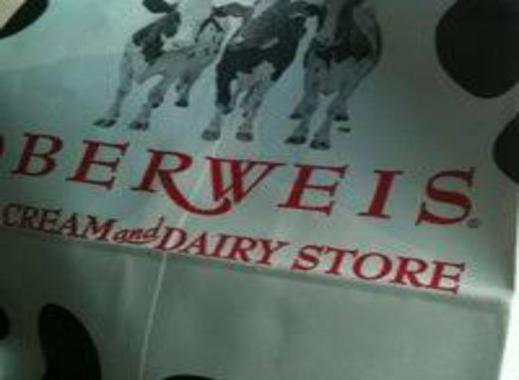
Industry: Food